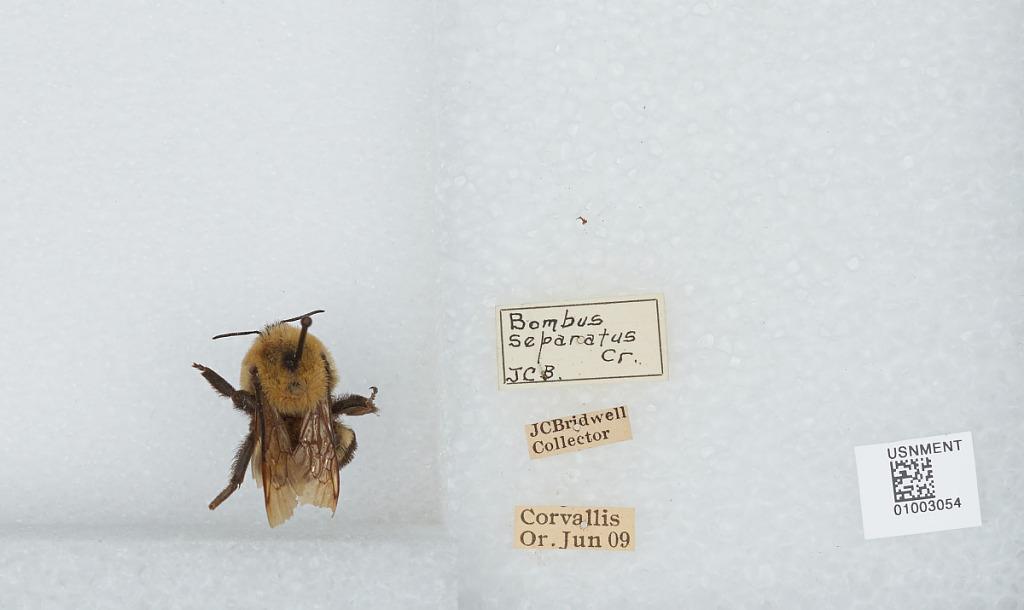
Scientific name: Bombus (Separatobombus) griseocollis (De Geer)
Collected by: J. Bridwell
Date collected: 1909-6-
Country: United States
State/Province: Oregon
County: Benton
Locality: Corvallis
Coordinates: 44.5667, -123.283